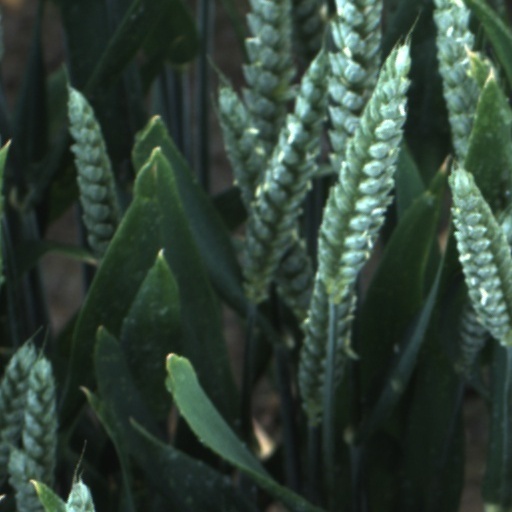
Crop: wheat